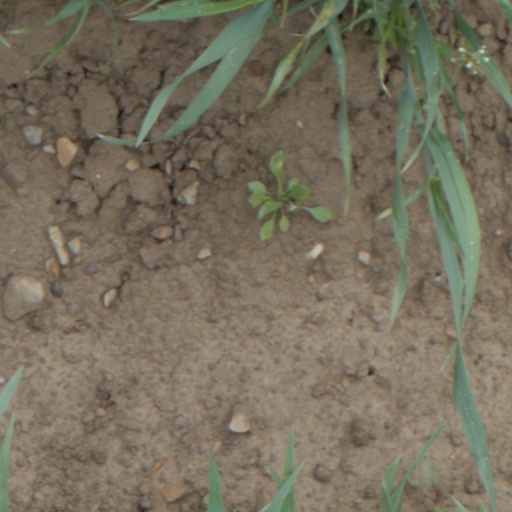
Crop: wheat